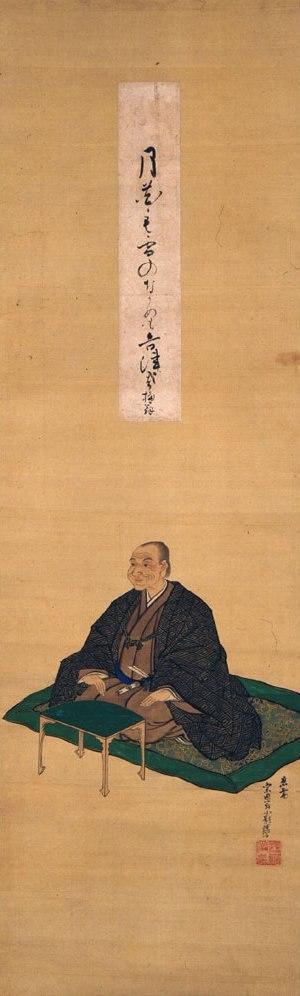
Nishiyama Sōin, né Nishiyama Toyoichi est un poète japonais du shogunat Tokugawa, fondateur de l'école Danrin de Haikai no renga.